Casper Christensen

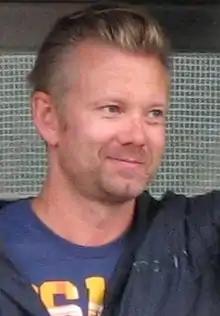

Casper Lindholm Christensen (born 22 August 1968) is a Danish comedian. He has hosted many shows including "Casper & Mandrilaftalen", the Danish airing of "Shooting Stars" and "Don't Forget Your Toothbrush" ("Husk lige tandbørsten"), and the Danish version of "Deal or No Deal". He also had a leading role in the Danish sit-coms "Langt fra Las Vegas" (Far from Las Vegas) and "Klovn" (Clown/Fool).